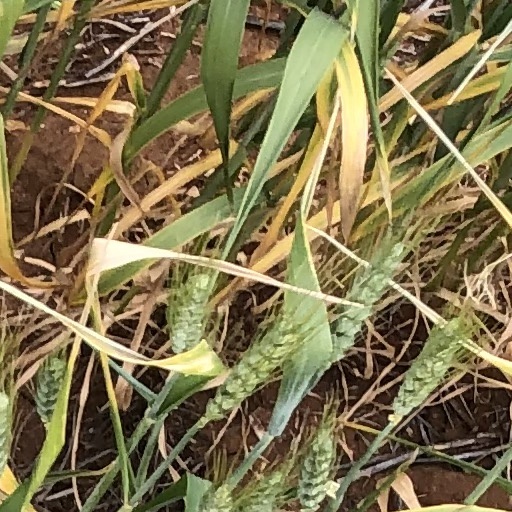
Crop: wheat